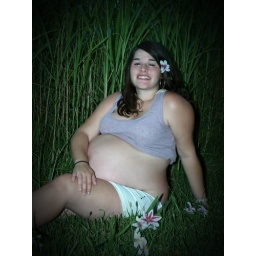
sitting by tall grass - with flowers 2-viginette